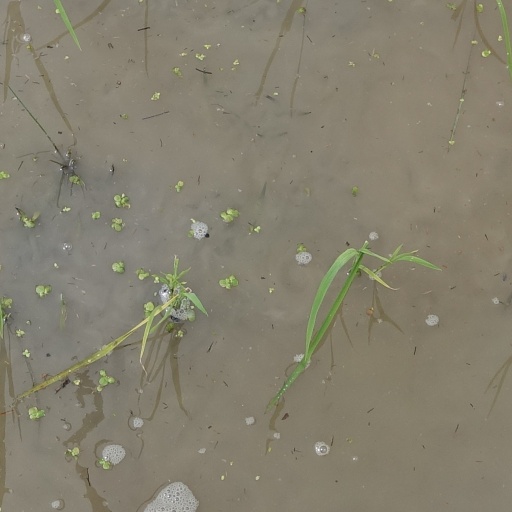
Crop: rice